Nanosyntax

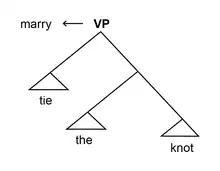
A subtree for the idiom "tie the knot," meaning "marry."

By adopting a theoretic architecture of grammar which does not separate syntactic, morphological, and semantic processes and by allowing terminals to represent sub-morphemic information, nanosyntax is equipped to address various failings and areas of uncertainty in previous theories. One example that supports these tools of nanosyntax is idioms, in which a single lexical item is represented using multiple words whose meaning cannot be determined cumulatively. Because terminals in nanosyntax represent sub-morphemic information, a single morpheme is able to span several terminals, thus creating a subtree. This accommodates the structure of idioms, which are best represented as a subtree representing one morpheme.